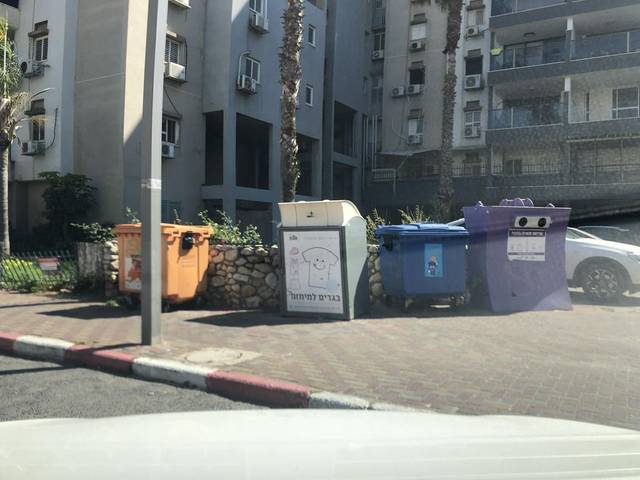
Region: Israel
Coordinates: 32.008, 34.759